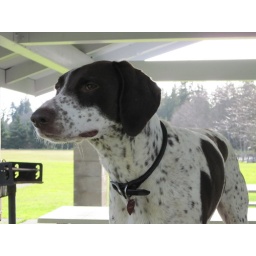
She's atop a picnic table in the shelter. PS: use paper plates, people!